Finn Hudson

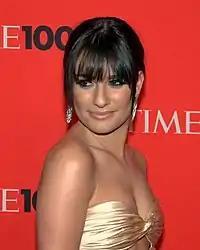
Finn's storylines have mainly revolved around that of glee club co-captain Rachel Berry (Lea Michele, "pictured").

Finn is introduced as the stereotypical, somewhat clueless popular jock, captain and quarterback of the William McKinley High School football team. Finn is seen as a 'go with the flow' character in the beginning, concerned more with popularity and reputation than exerting real leadership, but is also shown to have a conscience. He's aware of the bullying and pranking that he is expected to participate in, but he does his best to avoid or downplay his level of participation without actually taking a stand against it. For example, in his opening scene he stands by idly as his teammates throw Kurt Hummel (Chris Colfer) into a dumpster, but not before Finn first allows Kurt to remove an expensive designer jacket.